.50 Beowulf

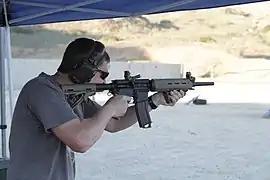
.50 Beowulf AR-15

The .50 Beowulf (12.7x42mmRB) is a 12mm caliber rifle cartridge developed by Bill Alexander of Alexander Arms for use in an AR-15 rifle.